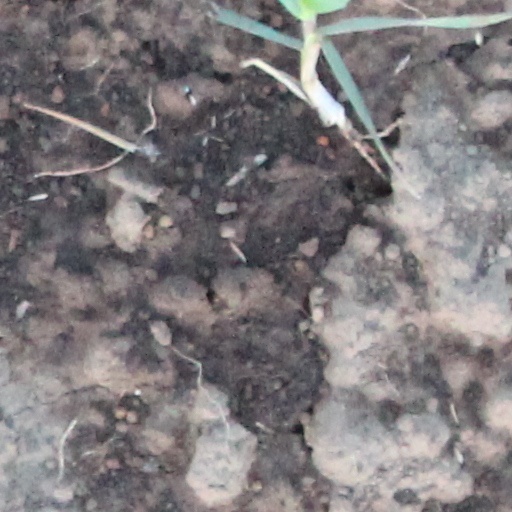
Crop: wheat